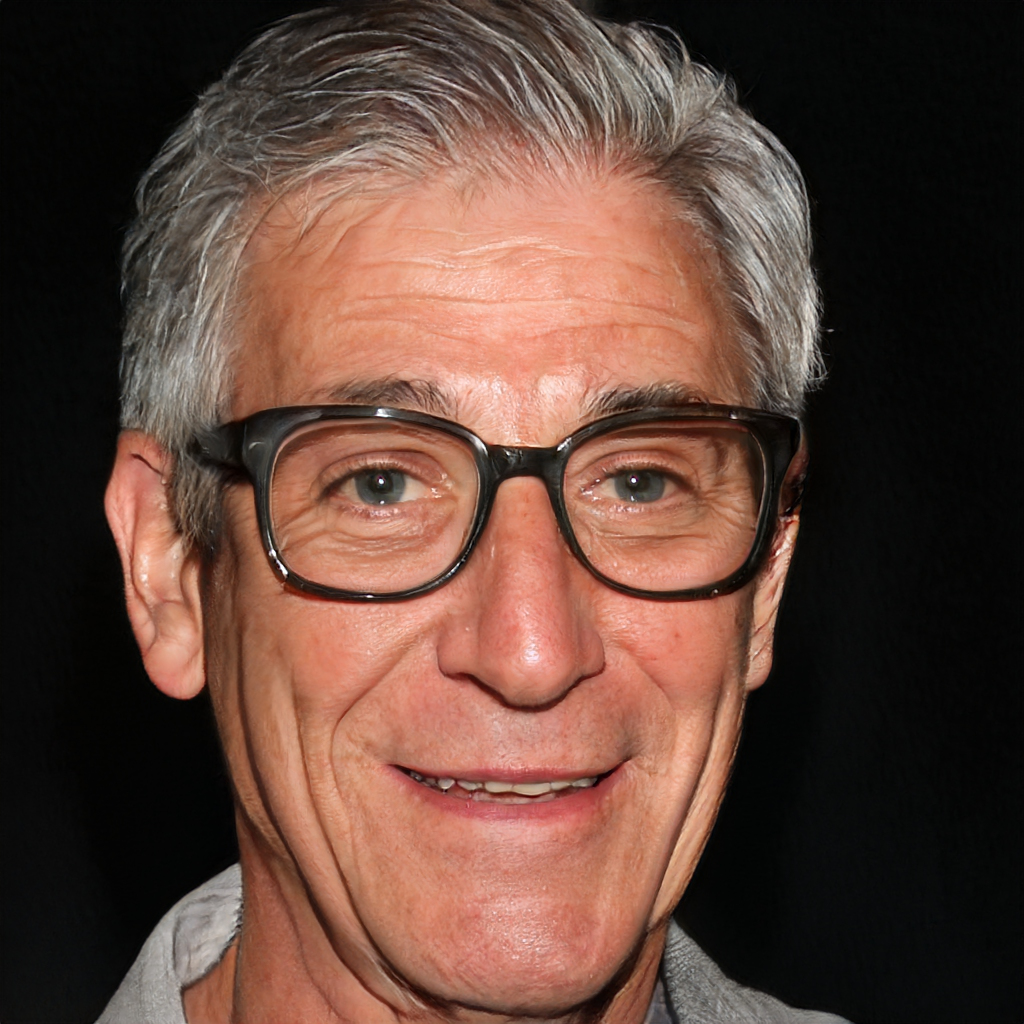
Label: No Watermark